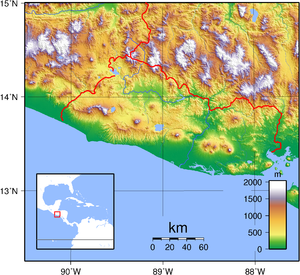
La géographie du Salvador est unique parmi les pays d'Amérique centrale. Le pays est bordé au sud et sud-ouest par l'océan Pacifique et fait frontière avec le Guatemala au nord nord-ouest et le Honduras au nord nord-est. Au sud-est, le golfe de Fonseca le sépare du Nicaragua. Le Salvador est le plus petit pays d'Amérique centrale et le seul à ne pas disposer de façade maritime sur la mer des Caraïbes.